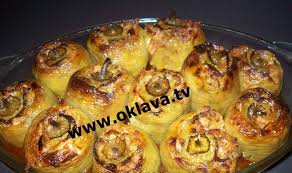
Yemek: biber_dolmasi